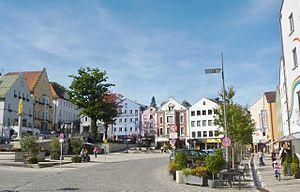
Regen est une ville de Bavière en Allemagne, capitale de l'arrondissement de Regen.